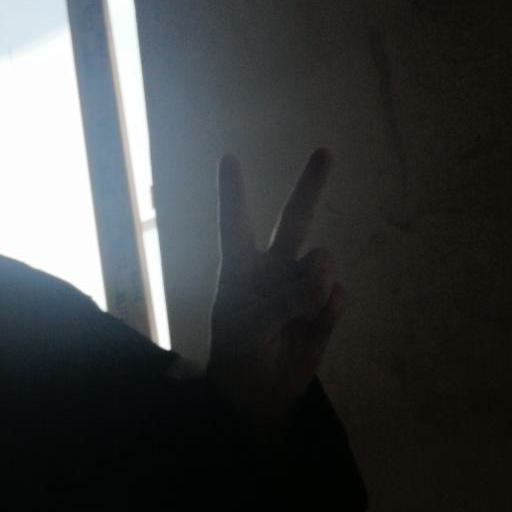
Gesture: peace